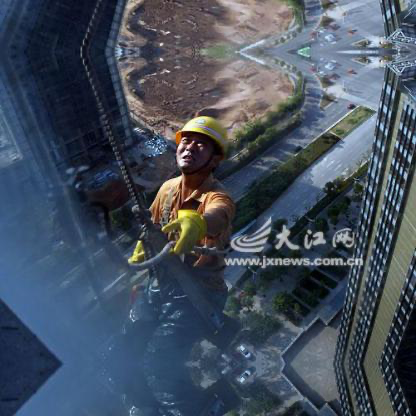
Objects in the image:
label: helmet